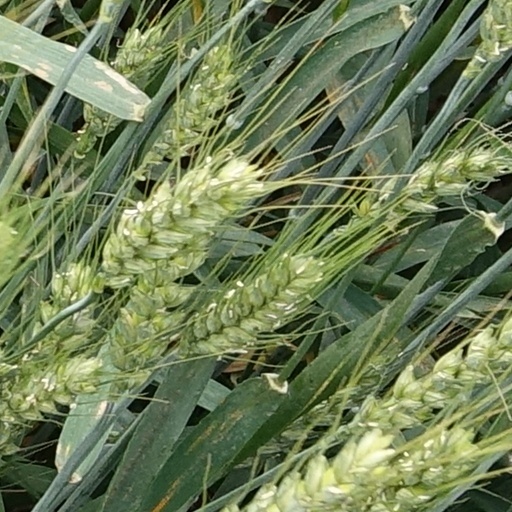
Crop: wheat